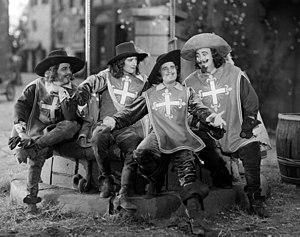
Léon Bary, né le 6 juin 1880 à Paris, ville où il est mort le 7 janvier 1954, est un acteur et réalisateur français.
Le Masque de fer est un film muet — avec effets sonores — américain, réalisé par Allan Dwan, sorti en 1929.
Gino Corrado est un acteur italien, né Gino Corrado Liserani le 9 février 1893 à Florence, mort le 23 décembre 1982 à Los Angeles — Quartier de Woodland Hills.